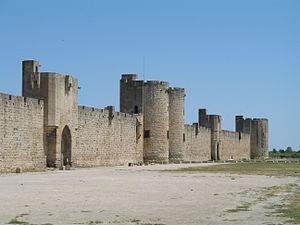
Remparts mediévaux d'Aigues-Mortes (département du Gard, France)